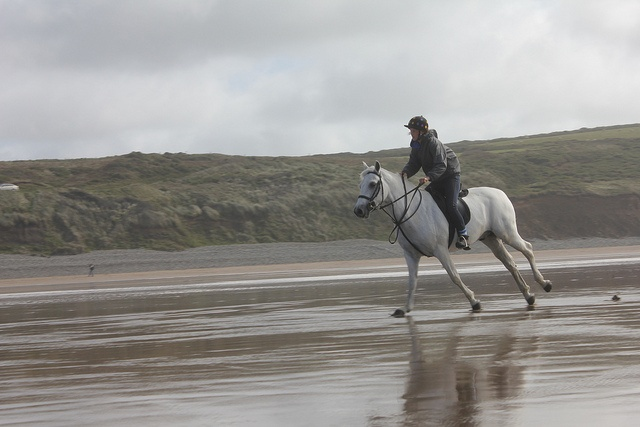
a horseback rider in a black jacket and a white horse on the sand
a white horse moving fast on waters with a man on
a person riding a white horse through the water
A woman in grey clothes rides a white horse.
a person is riding on a horse on the beach